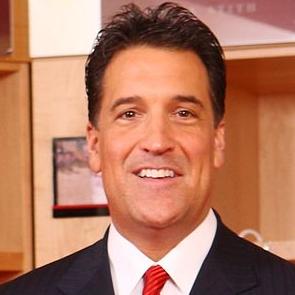
Age: 45